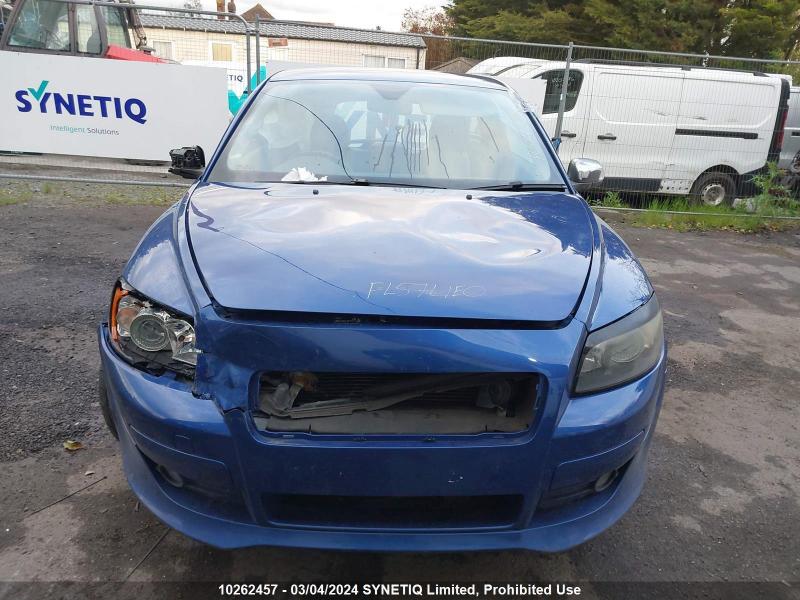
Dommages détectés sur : pare-choc avant, feu avant droit, feu avant gauche, capot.
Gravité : majeur